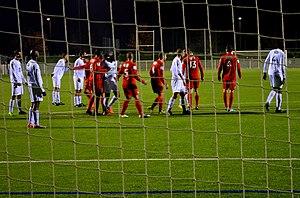
Septième tour de la coupe de France 2014-2015 entre Ain Sud Foot et La Duchère
Le sport à Saint-Maurice-de-Beynost unit l'activité sportive en général et la ville de Saint-Maurice-de-Beynost dans l'Ain en France. L'histoire contemporaine de cette ville située en Côtière est assez marquée par le sport, en particulier par la présence d'un certain nombre d’équipements autour du forum des Sports.